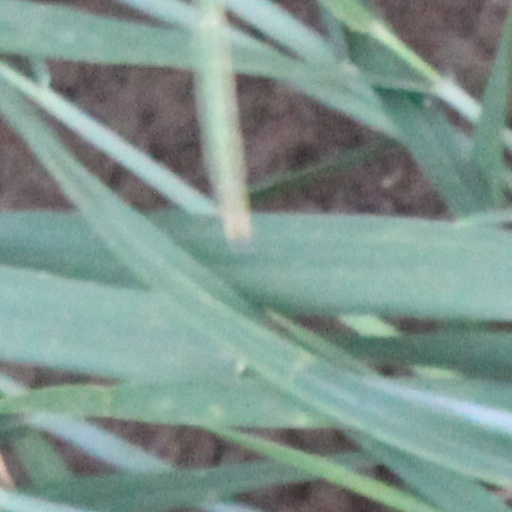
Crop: wheat